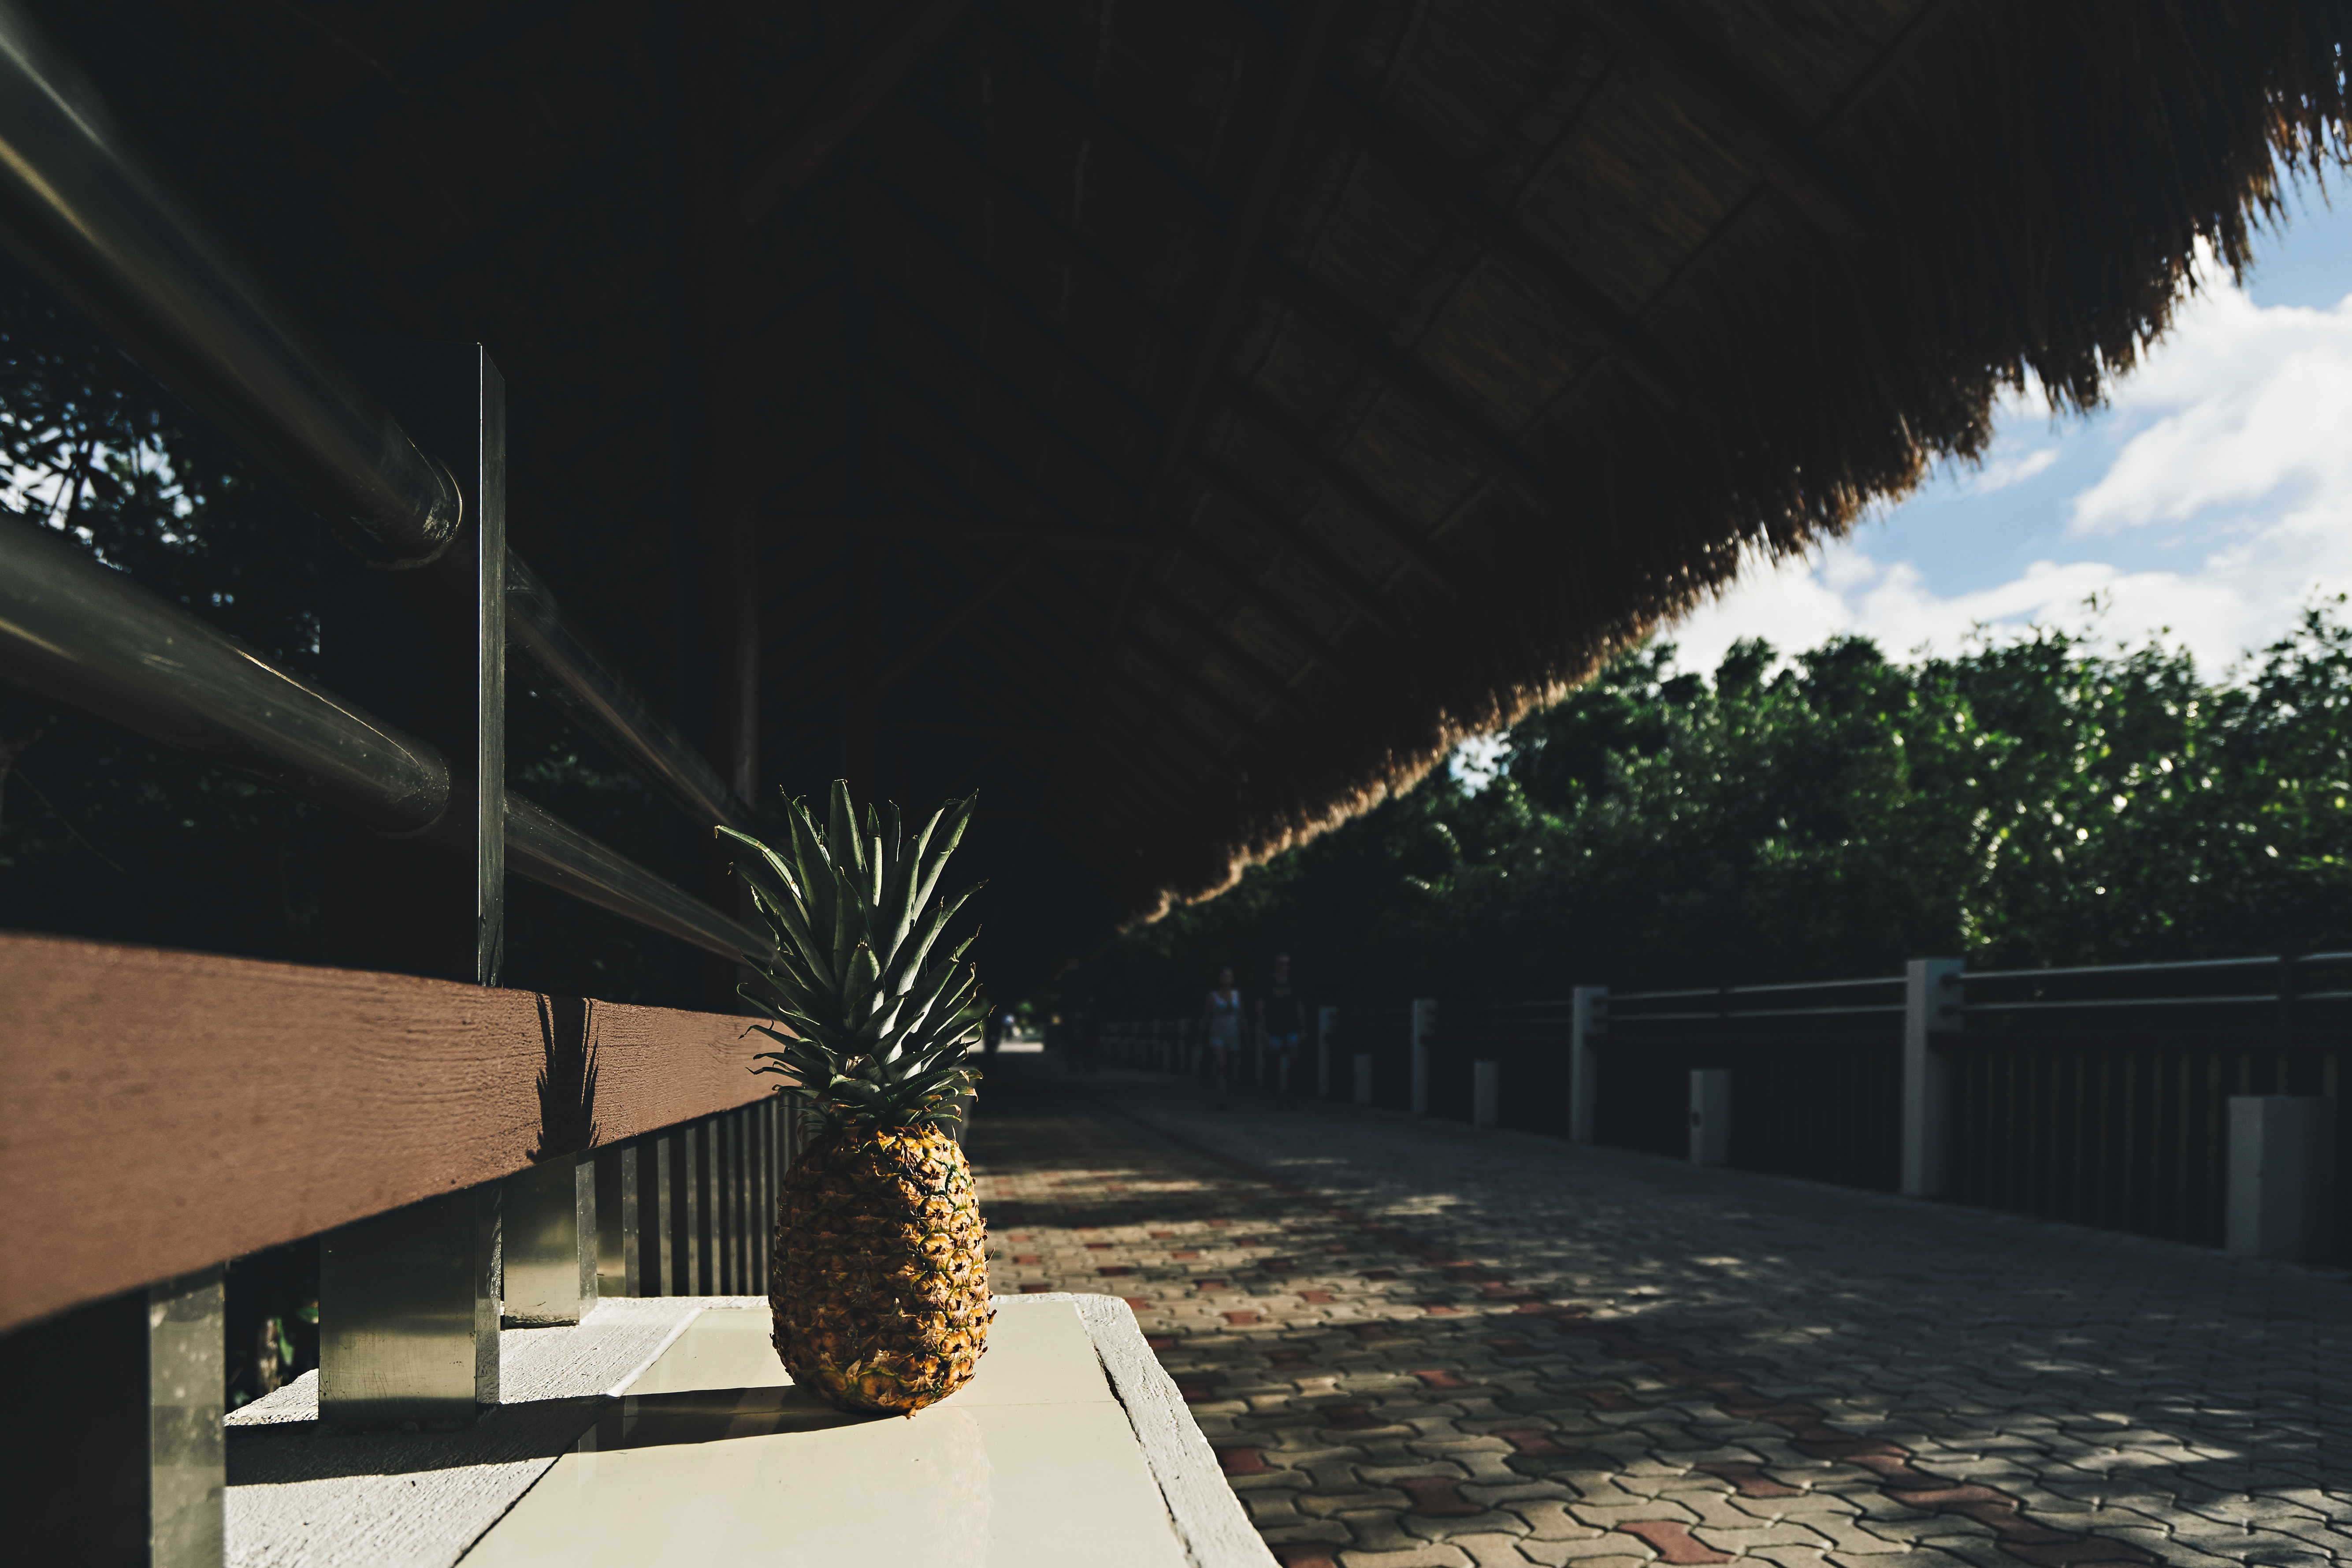
tree, light, architecture, people, wood, street, night, fruit, house, sunlight, sidewalk, pavement, evening, reflection, tropical, shadow, darkness, lighting, pineapple, trees, tropical fruit, outdoors, daylight, waiting shed